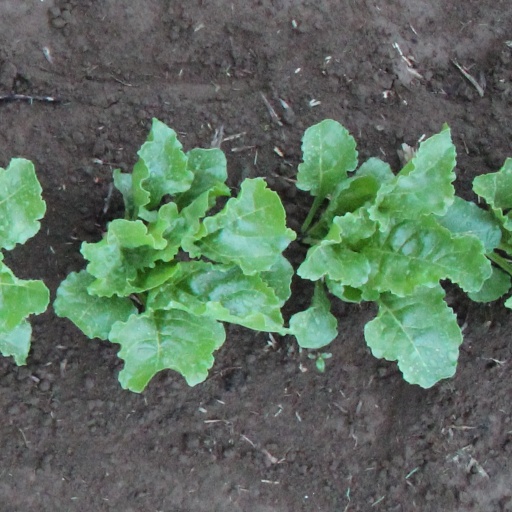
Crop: sugar beet